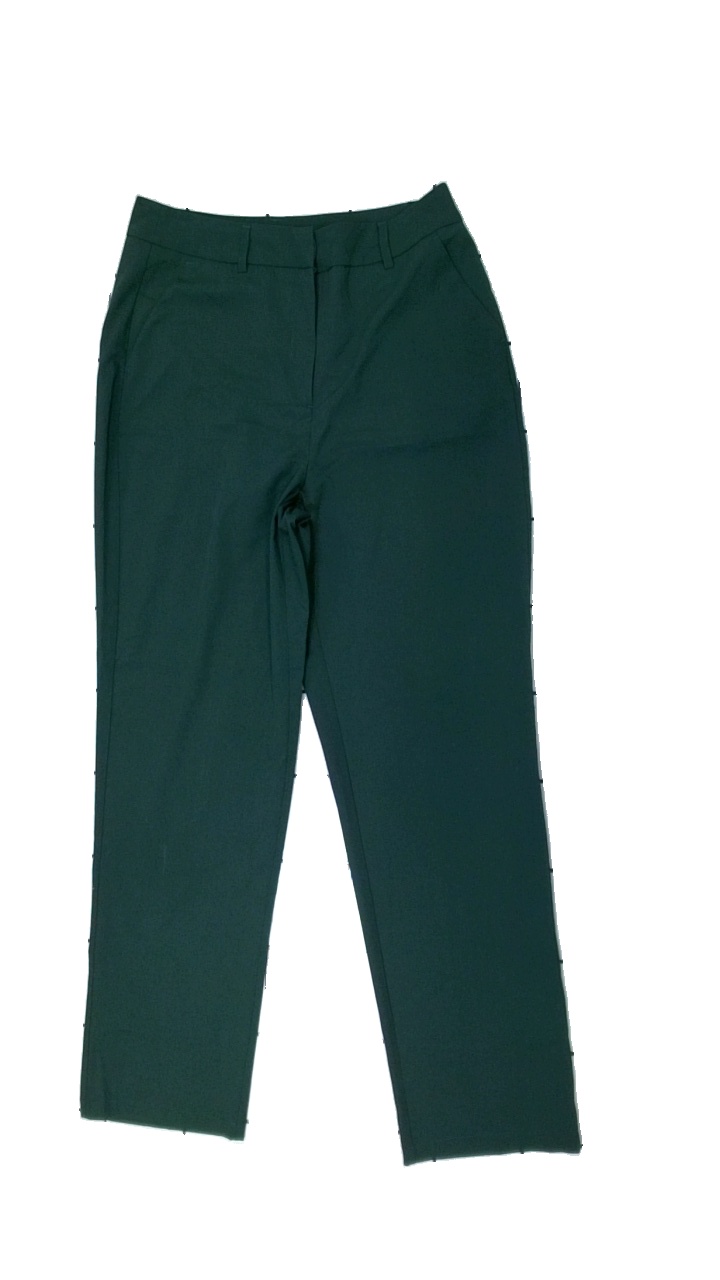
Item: Trousers (Ladies)
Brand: Vero Moda
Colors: Green
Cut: Regular
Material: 71% Polyester 29% Cotton
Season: All
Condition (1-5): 5
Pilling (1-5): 5
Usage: Recycle
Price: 50-100